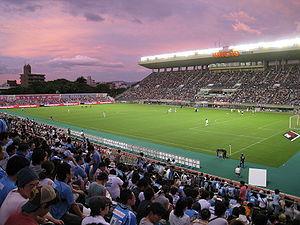
Higashisumiyoshi-ku est l'un des 24 arrondissements d'Osaka, au Japon.
Le Stade de football de Nagai, aussi appelé Stade Kincho est un stade de football, situé dans l'arrondissement Higashisumiyoshi-ku à Osaka, dans la préfecture du même nom au Japon. Inauguré en 1987, il est le terrain de jeu du Cerezo Osaka depuis 2010.